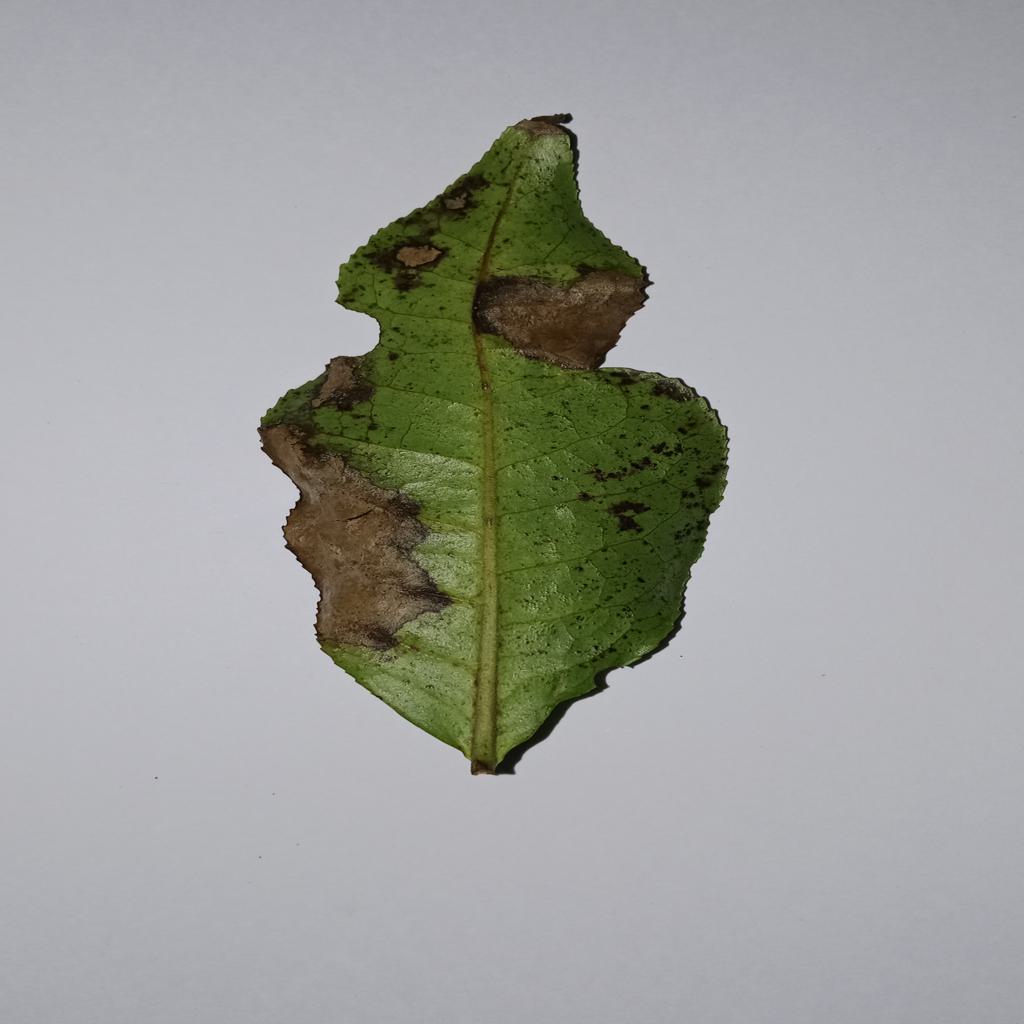
Label: Tea red leaf spot